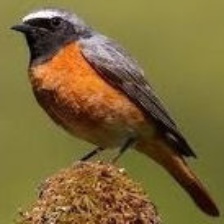
Species: DAURIAN REDSTART
Scientific name: PHOENICURUS AUROREUS